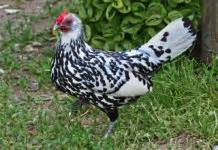
Label: chicken